No, No, Nanette (1930 film)

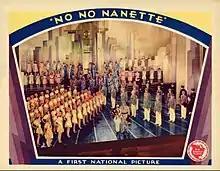
Lobby card

Jim Smith, a millionaire due to his Bible publishing business, is married to the overly frugal Sue. They desire to teach their ward Nanette to be a respectable young lady; she, in turn, has an untapped wild side. Nanette wants to have some fun in Atlantic City, while she is being pursued by Tom Trainor.